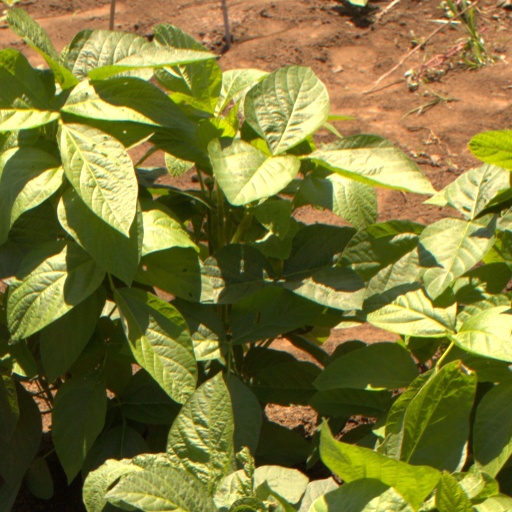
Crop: soybean